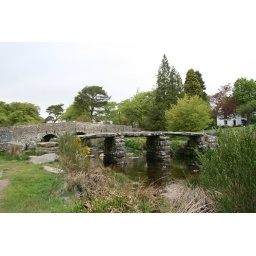
Medieval stone bridge over the East Dart river at Postbridge on Dartmore.